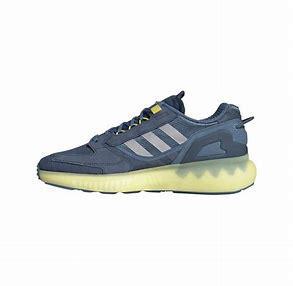
Brand: Adidas
Model: ZX 5K Boost